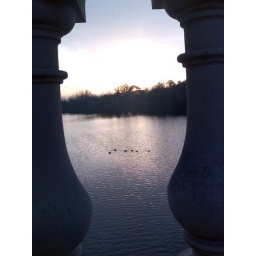
View between the pillars of the bridge over the end of the lake at Clumber Park, Notts.Taken with Nokia N80.